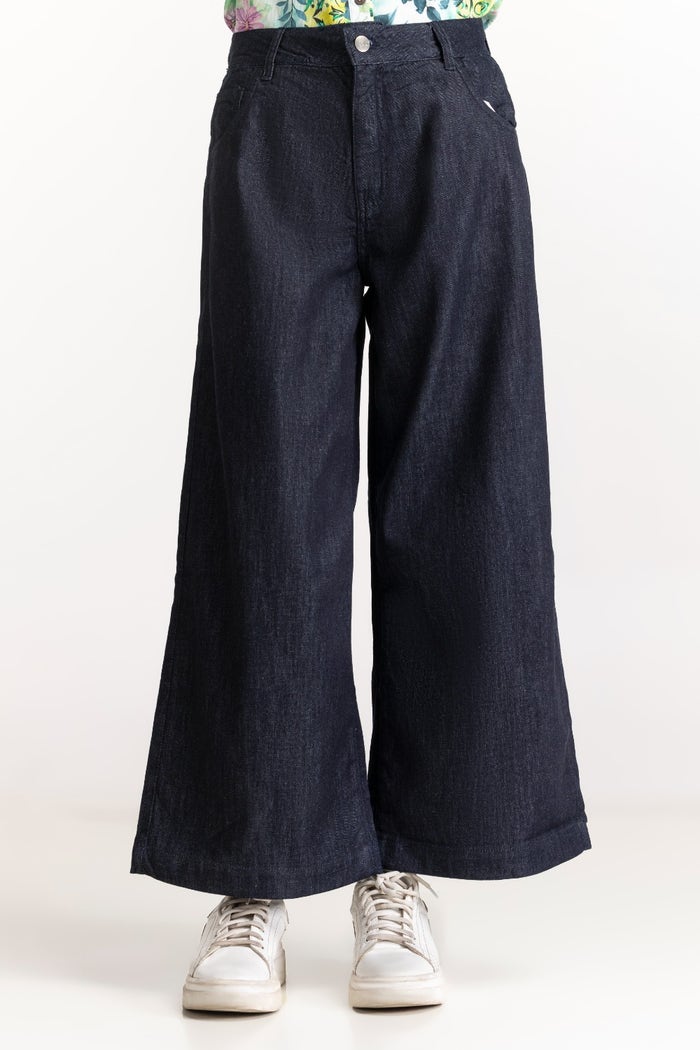
indigo wide leg jeans